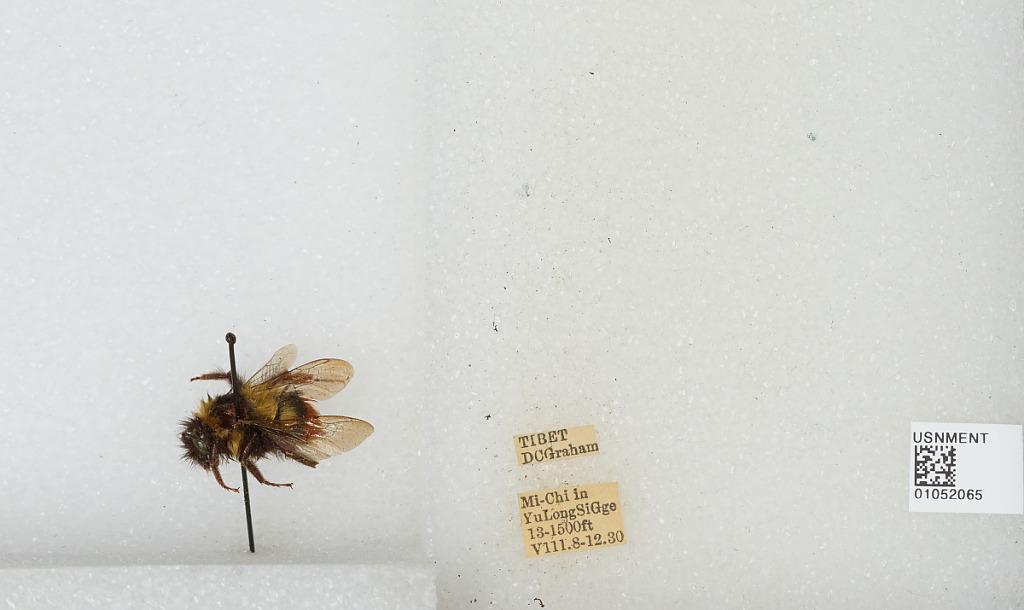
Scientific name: Bombus sp.
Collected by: D. Graham
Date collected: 1930-8-8
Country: China
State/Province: Tibet Autonomous Region
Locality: Mi-Chi in Yu Long Si Gorge